Carlo Actis Dato

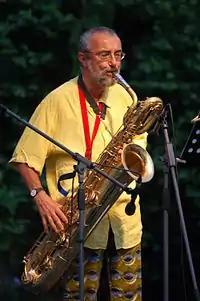
Carlo Actis Dato, 2008

Carlo Actis Dato (born March 21, 1952, in Turin) is an Italian jazz saxophonist and composer. His Actis quartet toured worldwide in the 1990s.